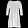
Label: Dress